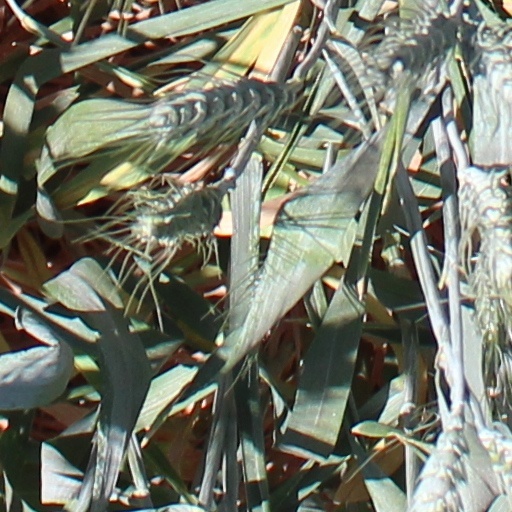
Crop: wheat